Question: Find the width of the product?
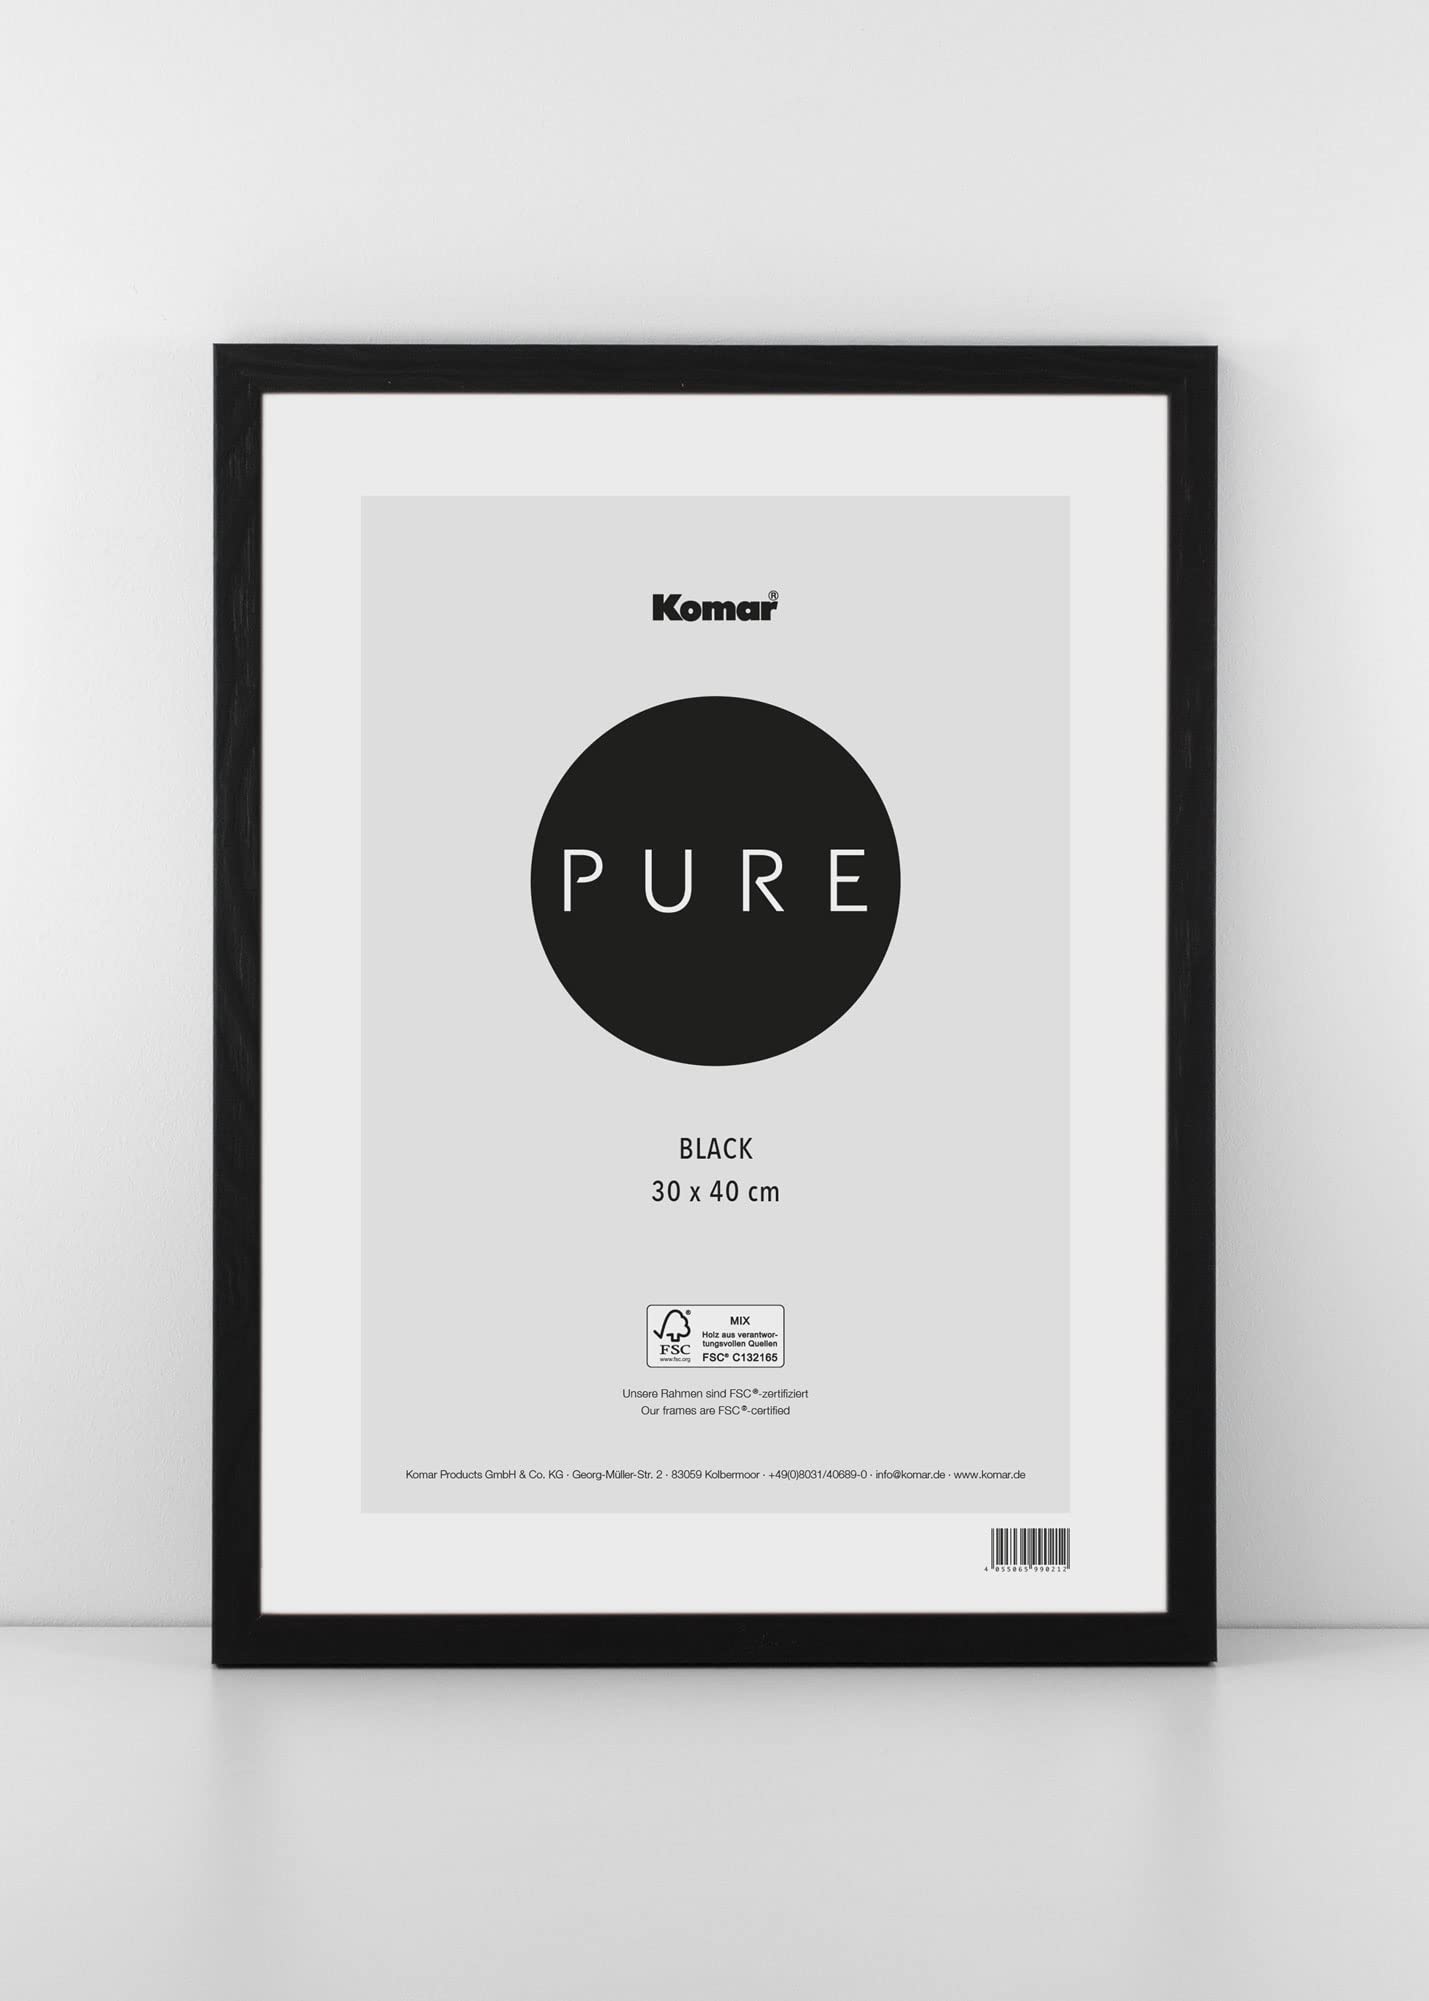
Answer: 40.0 centimetre